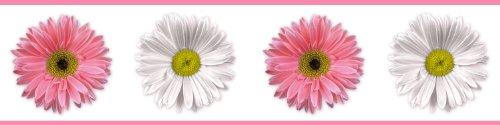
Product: RoomMates Flower Power Peel and Stick Border
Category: Baby Products | Nursery | Décor | Wall Décor | Stickers
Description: The easiest and fastest way to decorate.
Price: $10.55